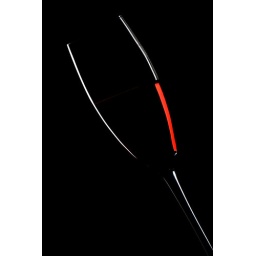
580EX in softbox through the glass with red liquid. canon eos 30 D + 70/200 f4 1/125 f16